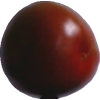
Label: tomato_maroon